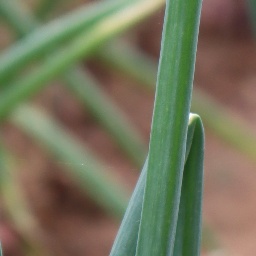
Label: healthy